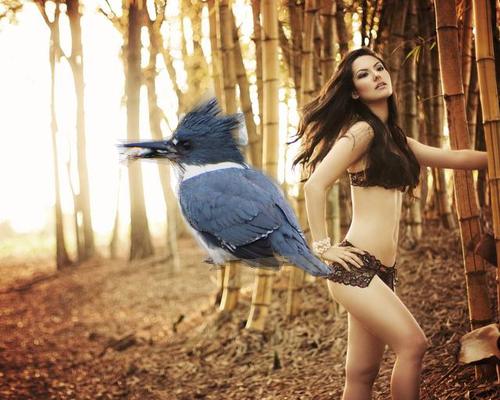
Bird species: Belted_Kingfisher
Bird type: landbird
Background: land